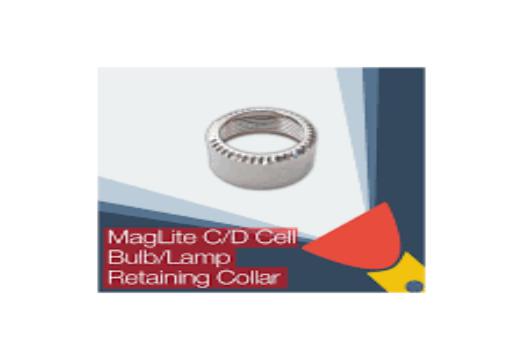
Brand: maglite
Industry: Necessities